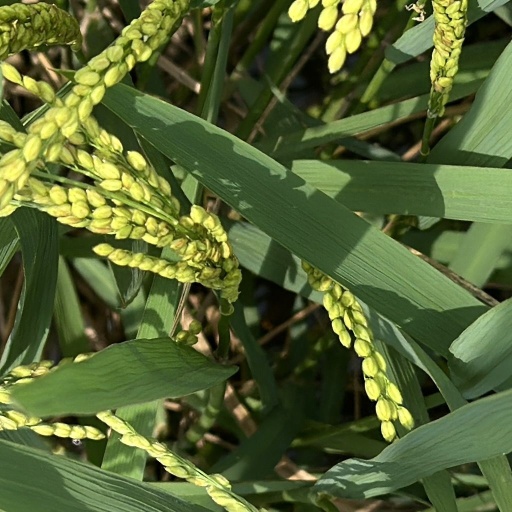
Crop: rice